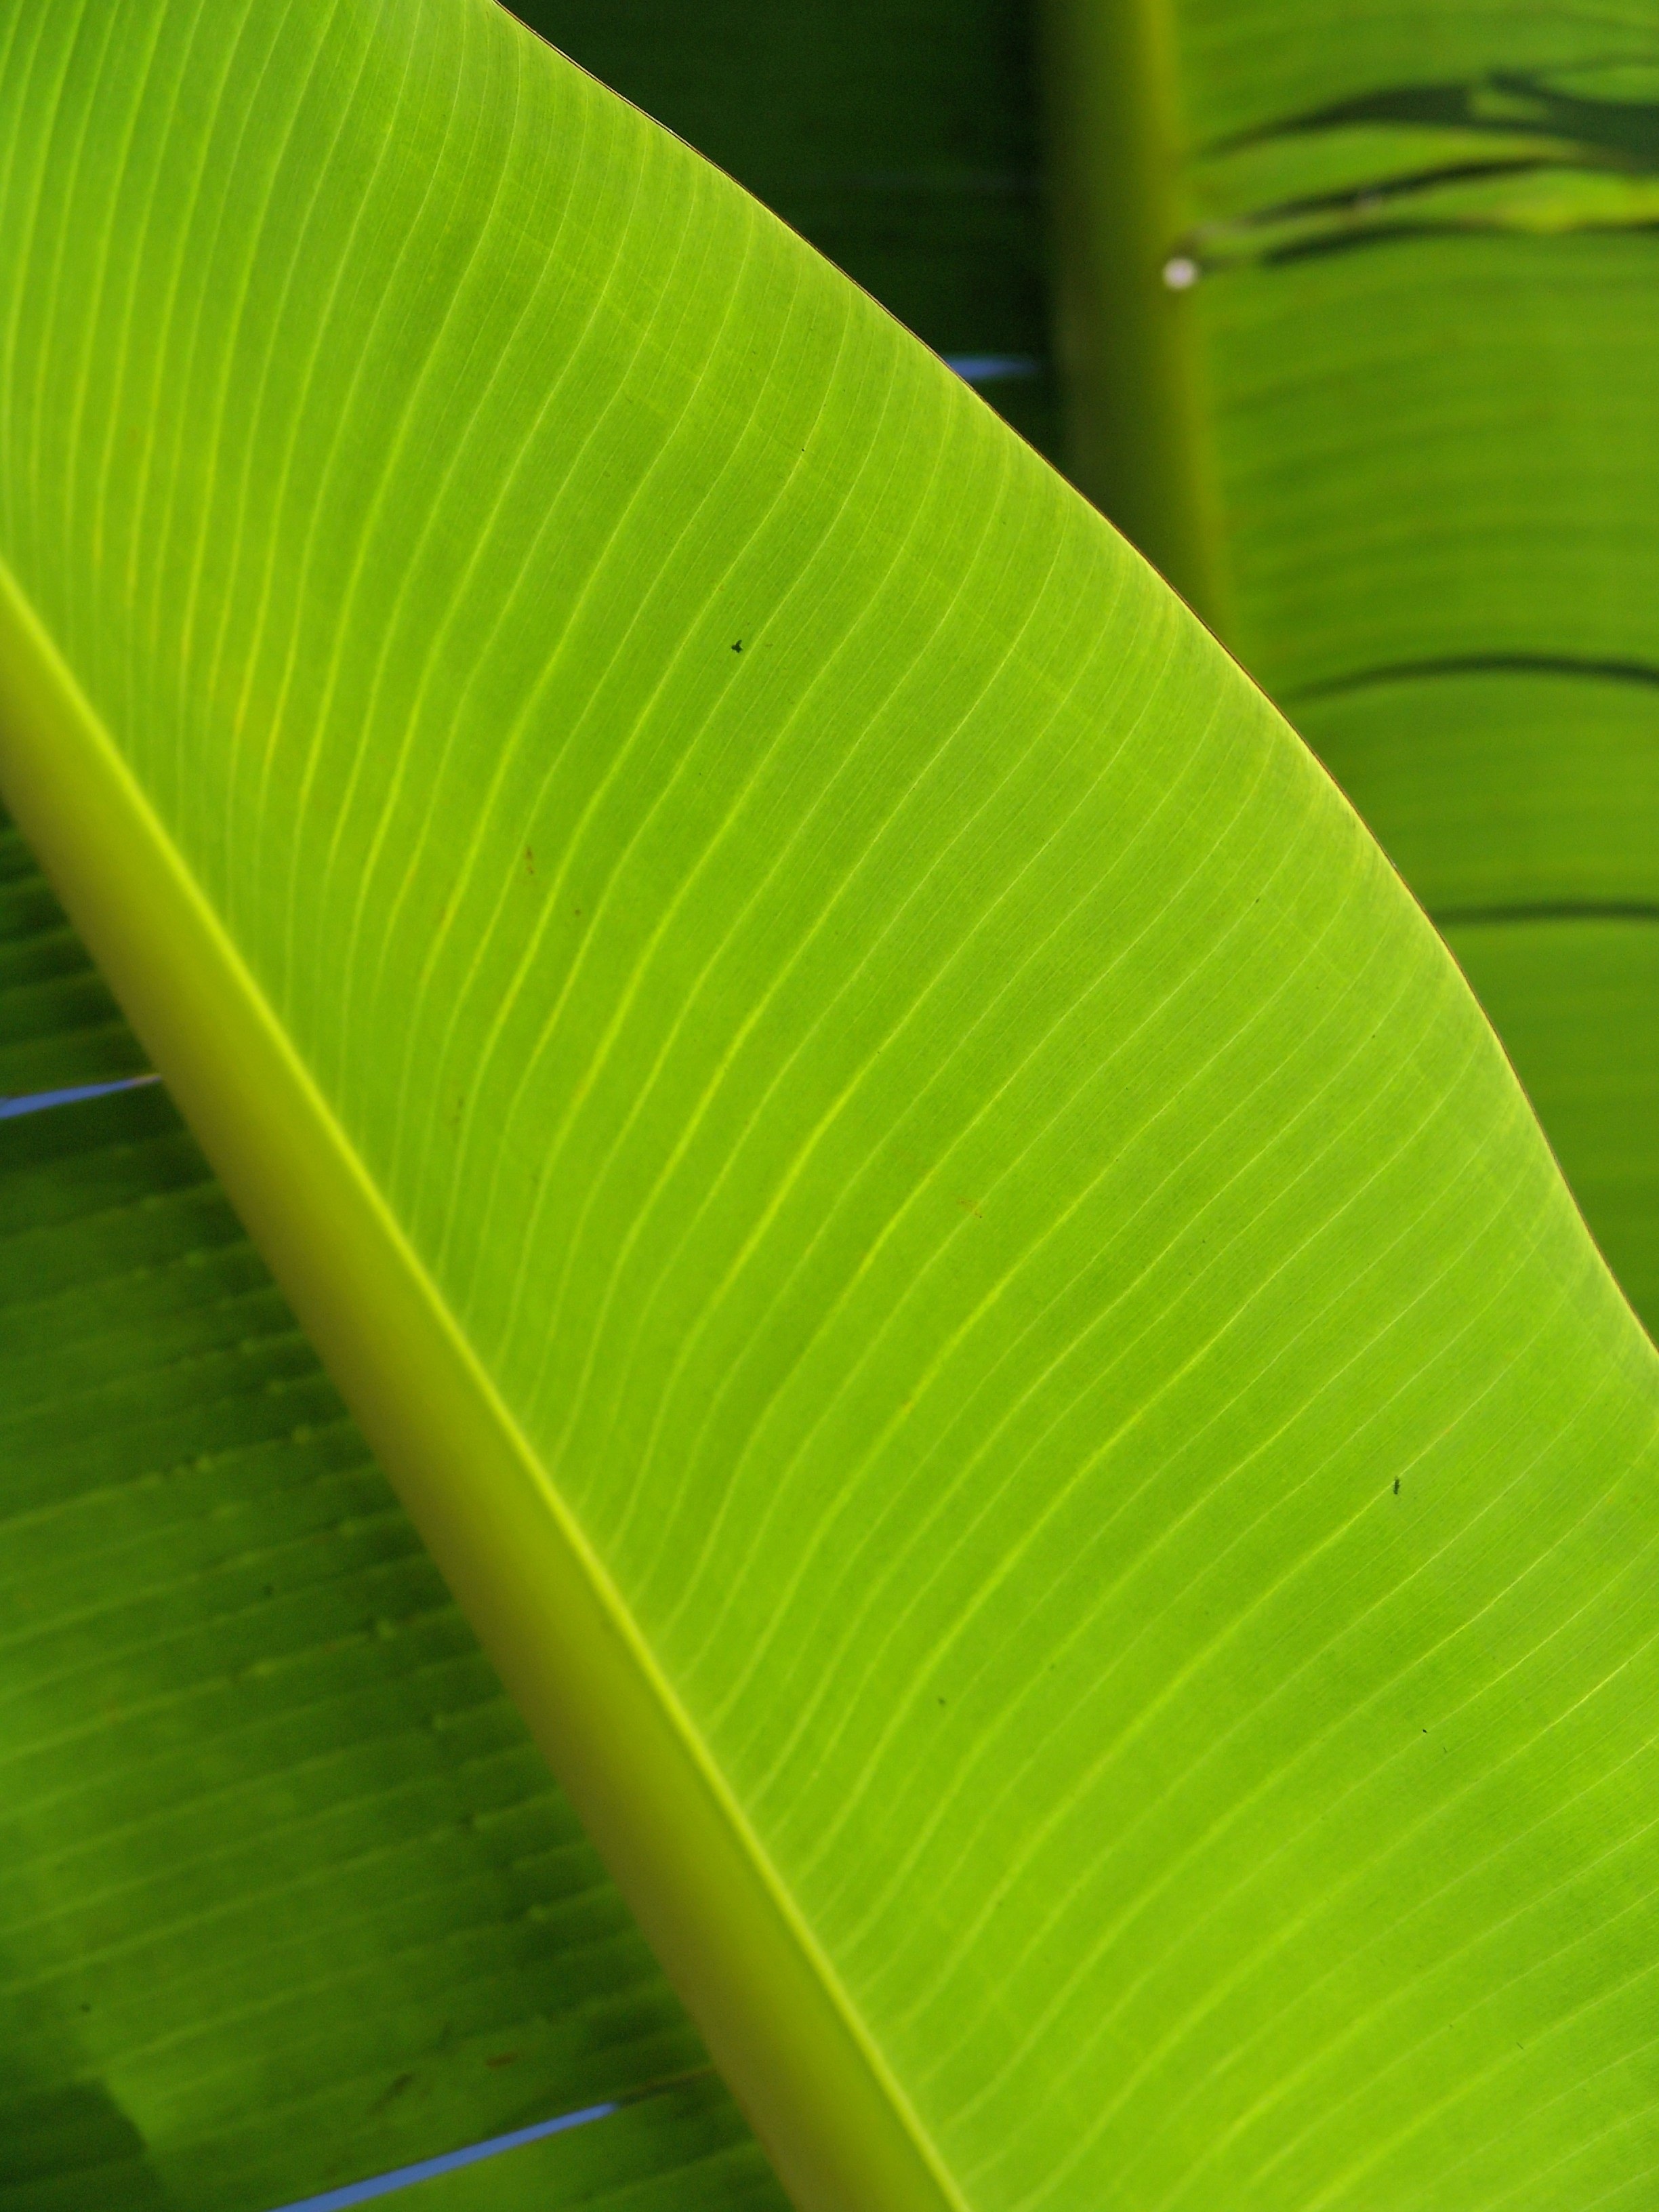
grass, branch, plant, palm tree, sunlight, leaf, flower, petal, line, green, palm, tropical, botany, yellow, flora, frond, close up, banana leaf, exotic, macro photography, palm leaf, palm fronds, plant stem, arecales